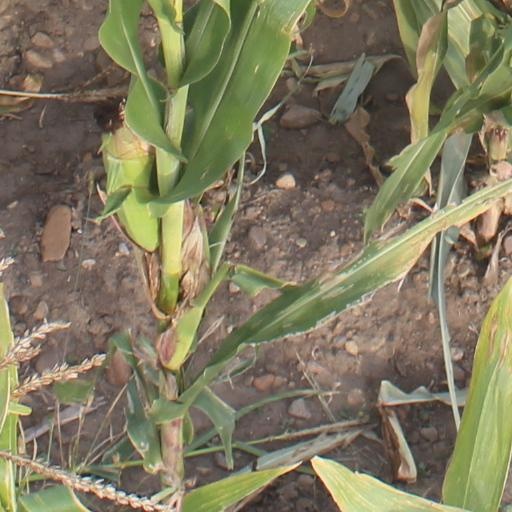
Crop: maize; corn